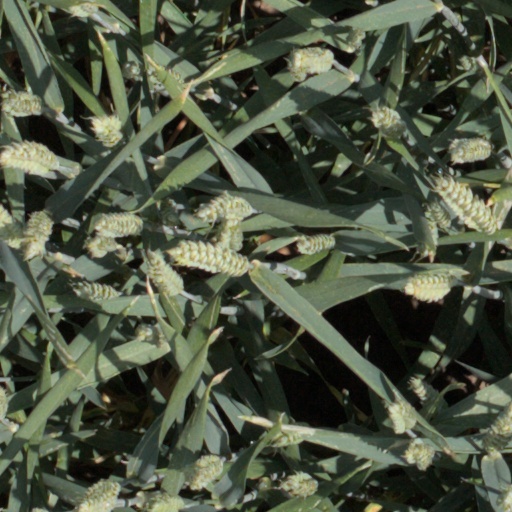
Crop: wheat